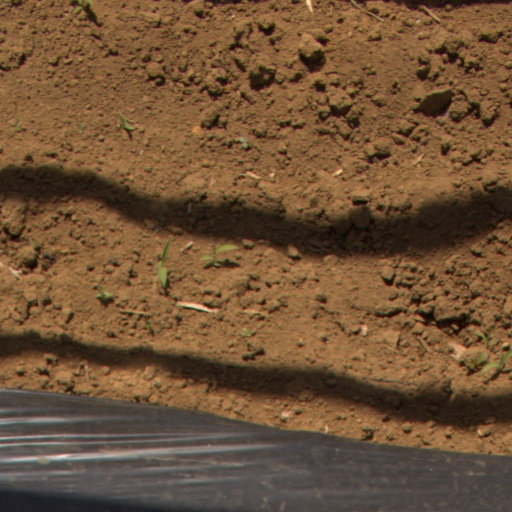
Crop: Jerusalem artichoke